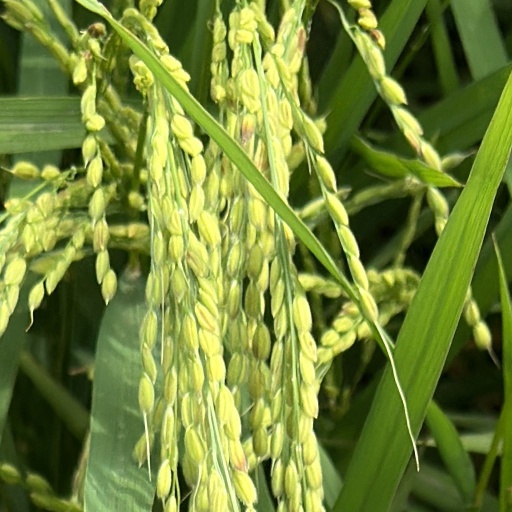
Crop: rice